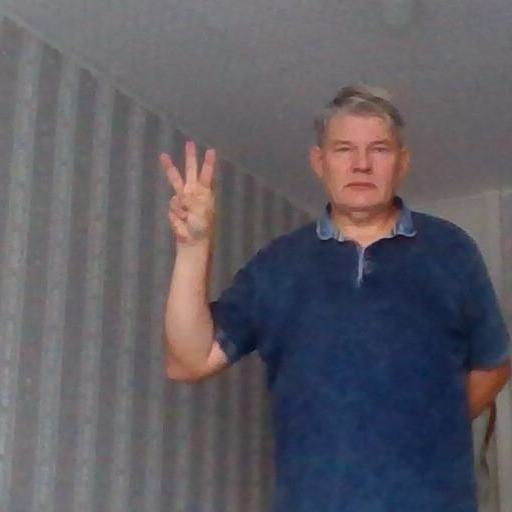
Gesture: three